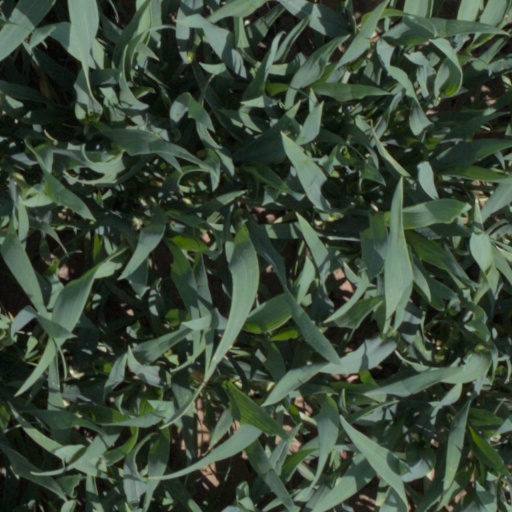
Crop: wheat